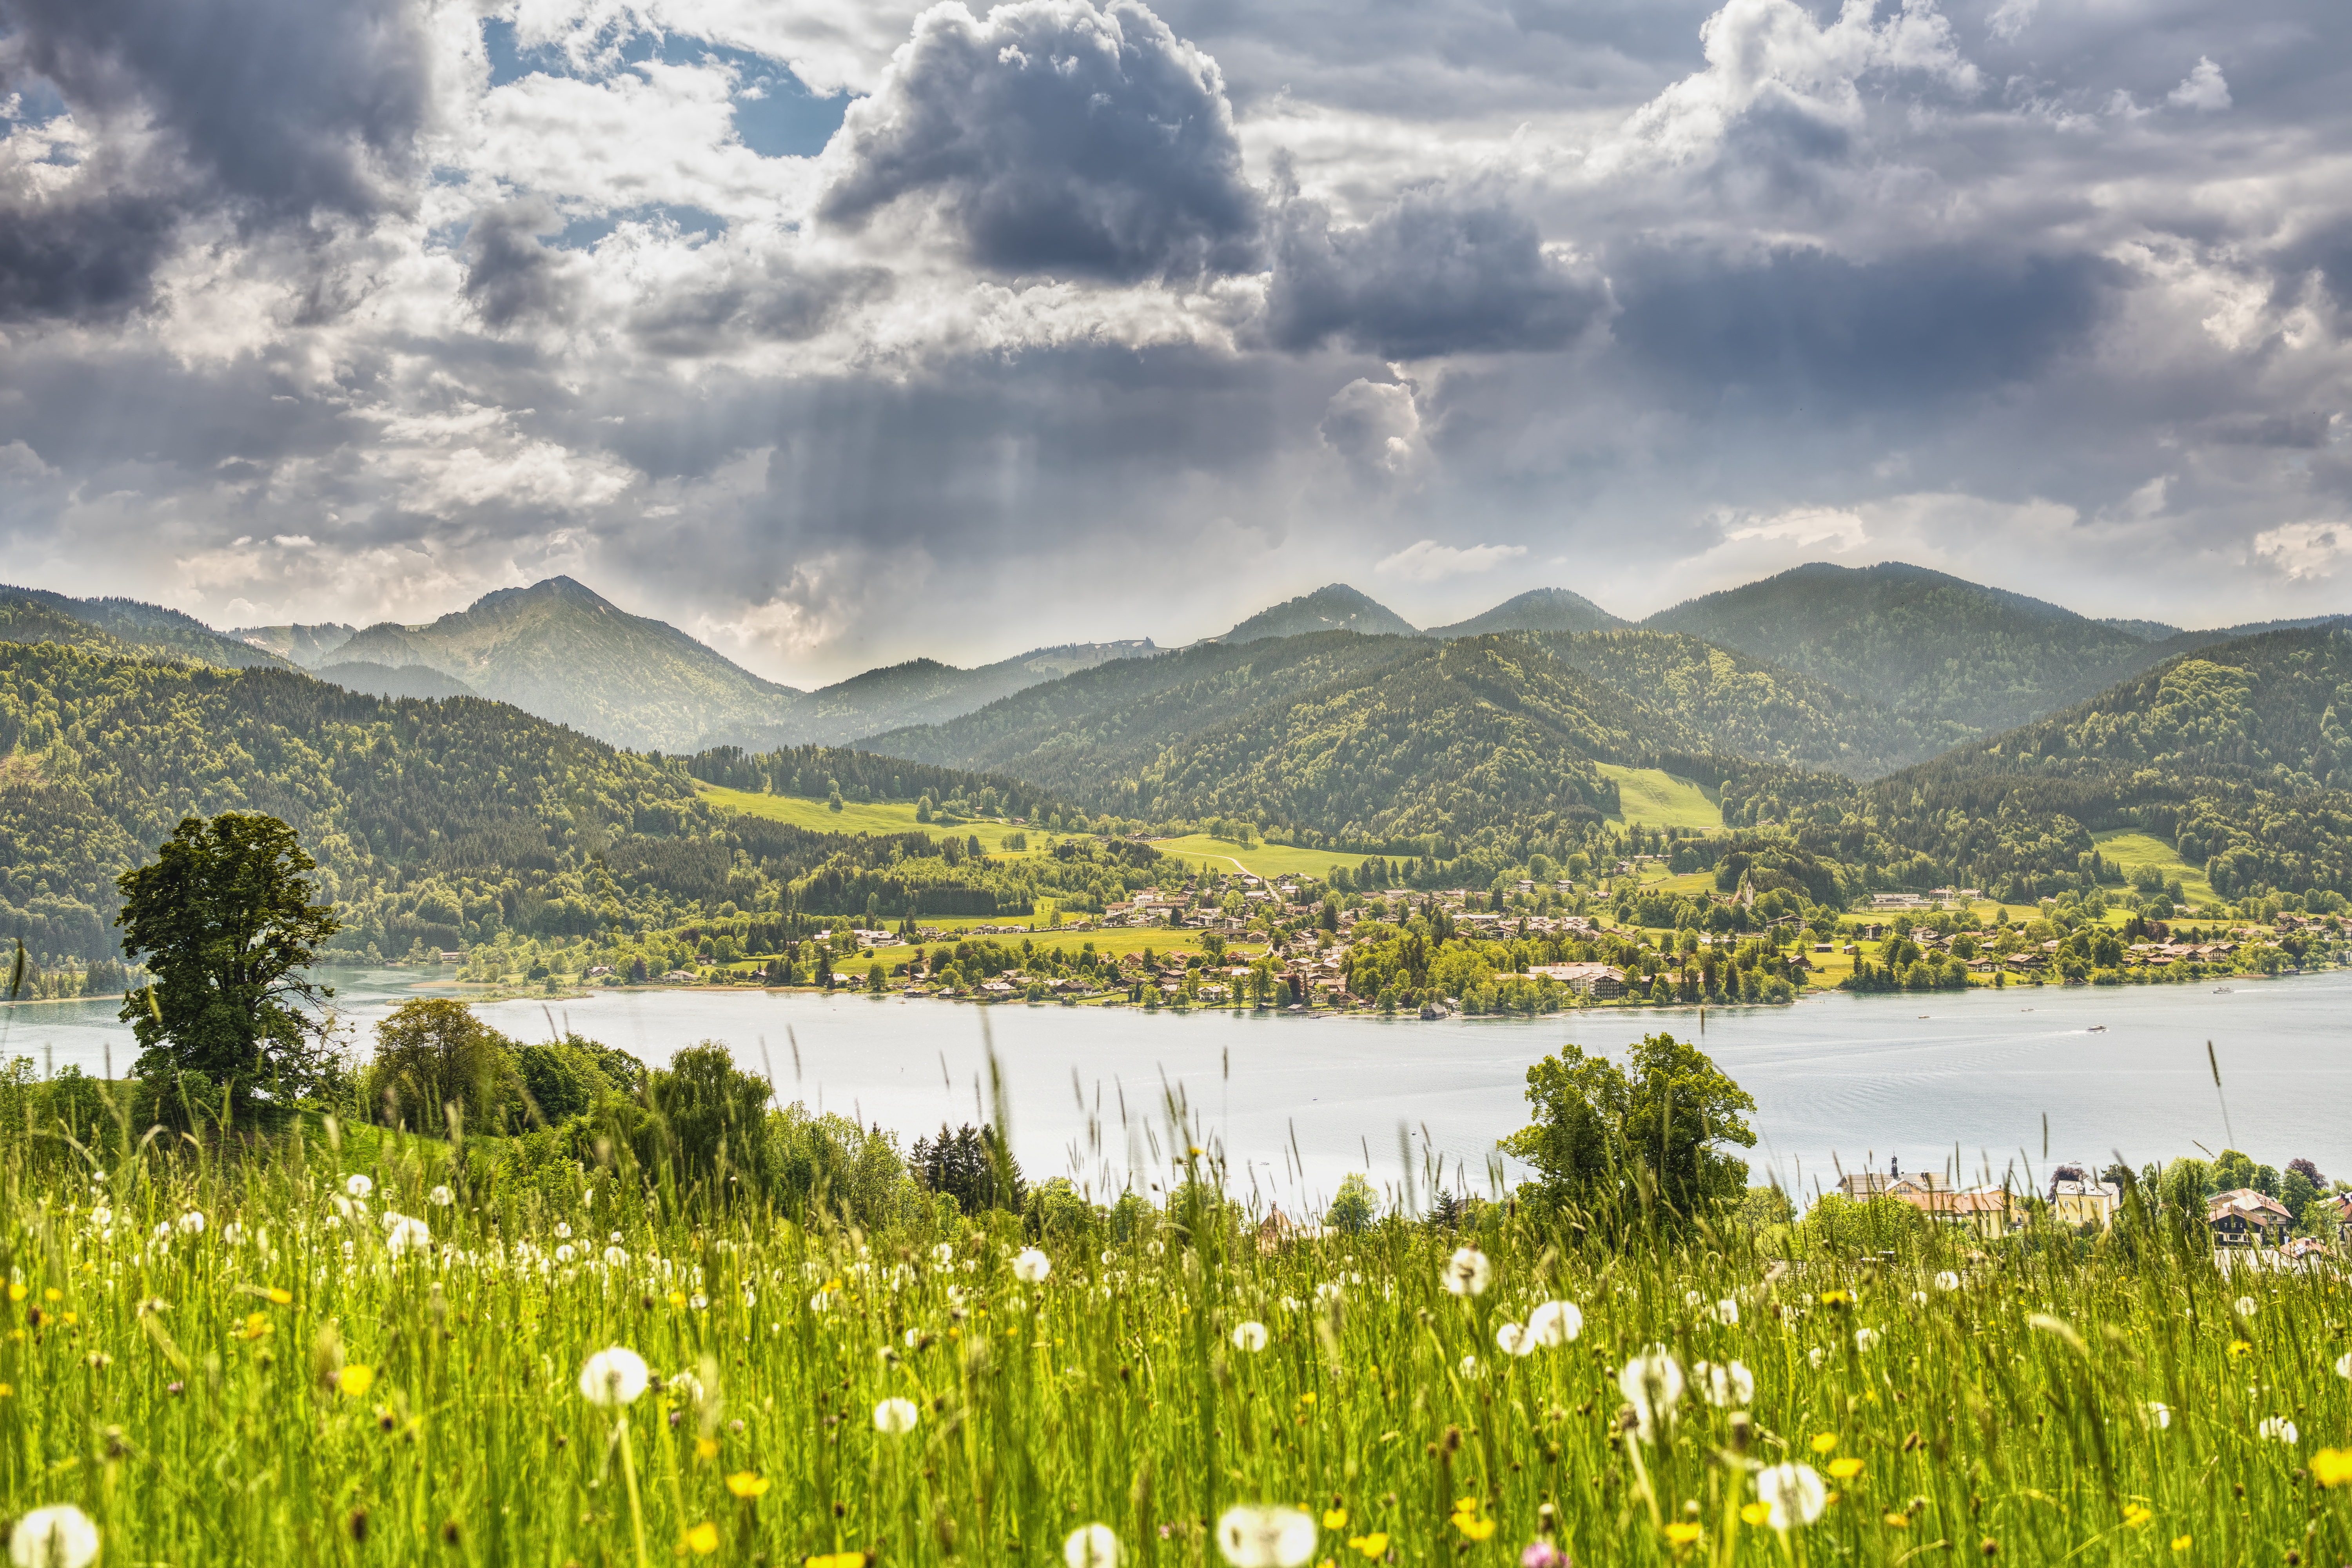
nature, sky, vegetation, grassland, cloud, wildflower, mount scenery, water, meadow, grass, lake, highland, mountain, field, loch, landscape, tree, reservoir, hill, daytime, mountain range, bank, hill station, sunlight, lake district, pasture, prairie, meteorological phenomenon, flower, grass family